Bloomsburg, Pennsylvania

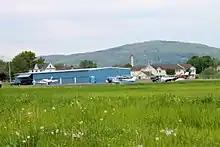
Bloomsburg Municipal Airport

Bloomsburg Municipal Airport is in the southeast corner of Bloomsburg, along the Susquehanna River.